Question: Please indicate a possible affordance area of the book that can be used for holding
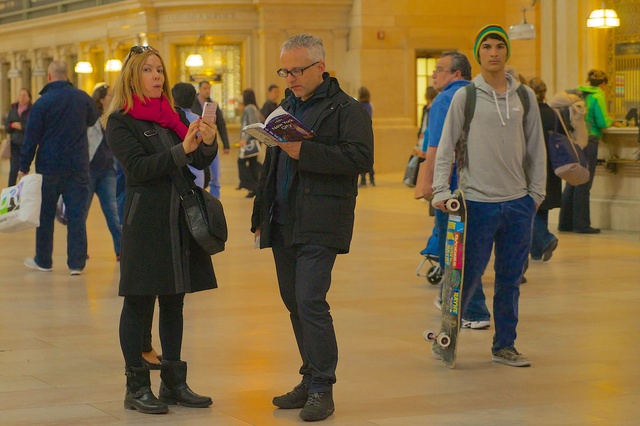
Answer: [236.421, 97.547, 317.168, 152.5]